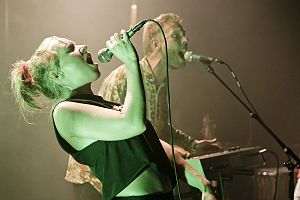
Dig & Mig (duo)
Den danske pop/rock-duo Dig &amp; Mig ved en koncert på Forbrændingen i Albertslund den 21/9-12
Dig & Mig er en pop-/rockduo fra Danmark bestående af Andrea Aagaard og Kasper Maarbjerg. Duoen hittede i efteråret 2011 på P3-radioprogrammet Det Elektriske Barometer med sangen "Når jeg stikker af" og blev senere P3's "Ugens Uundgåelige" med sangen "Skyggerne". Debutalbummet Sommervarmen udkom i maj 2012, og duoen spillede på Roskilde Festival senere samme år.